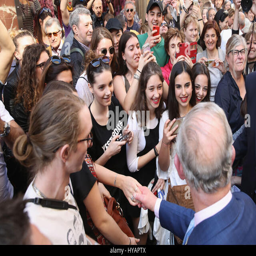
the prince of wales is greeted by crowds as he leaves palace